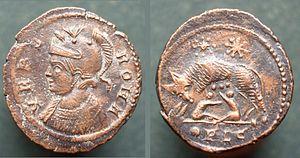
centenonialis Urbs Roma 330 336, Louve allaitant Romulus et Remus. Marque d'atelier PLG = Lugdunum
L'histoire légendaire des fondateurs de Rome, Romulus et Rémus, fait partie de la mythologie romaine. L'épisode le plus connu de la légende constitue le moment où les jumeaux nouveau-nés sont abandonnés et sont recueillis par une louve qui les allaite. Le meurtre de Remus par son frère et d'autres récits de leur histoire ont inspiré les artistes de tous les temps. Depuis l’Antiquité, l'image des jumeaux allaités par une louve est un symbole de la ville de Rome et de son peuple.